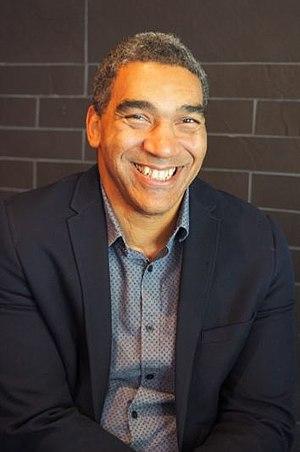
Dean Bergeron, photo prise le 6 octobre 2017
Dean Bergeron est un actuaire, athlète de niveau international en fauteuil roulant et conférencier québécois ayant participé à quatre jeux paralympiques.